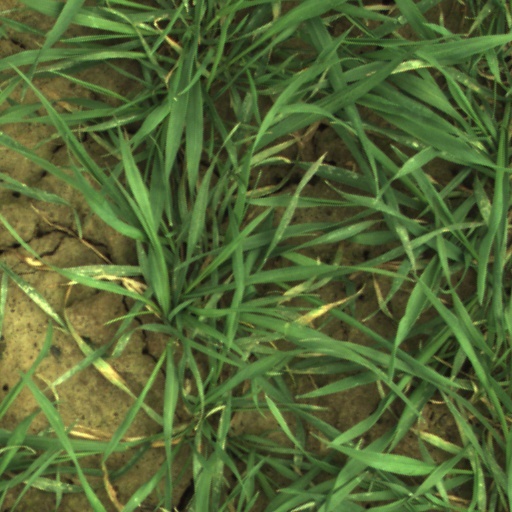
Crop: wheat